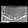
Label: Bag